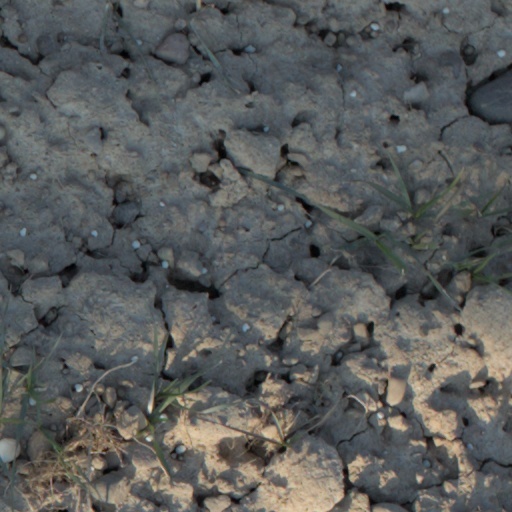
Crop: wheat